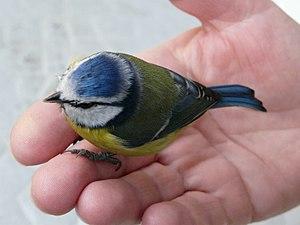
Mésange bleue (Cyanistes caeruleus) en train de récupérer après avoir violemment heurté une vitre